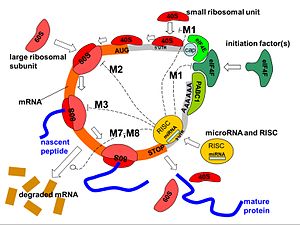
MikroRNA
Skema over mikroRNA-hæmning af translationen, dvs. proteinbiosyntesen på ribosomniveau
Et mikroRNA er et lille ikke-kodende RNA-molekyle indeholdende ca. 22 nukleotider, der fungerer i den post-transkriptionelle regulering af genekspressionen, se proteinbiosyntesen. Det er små molekyler med stor effekt.